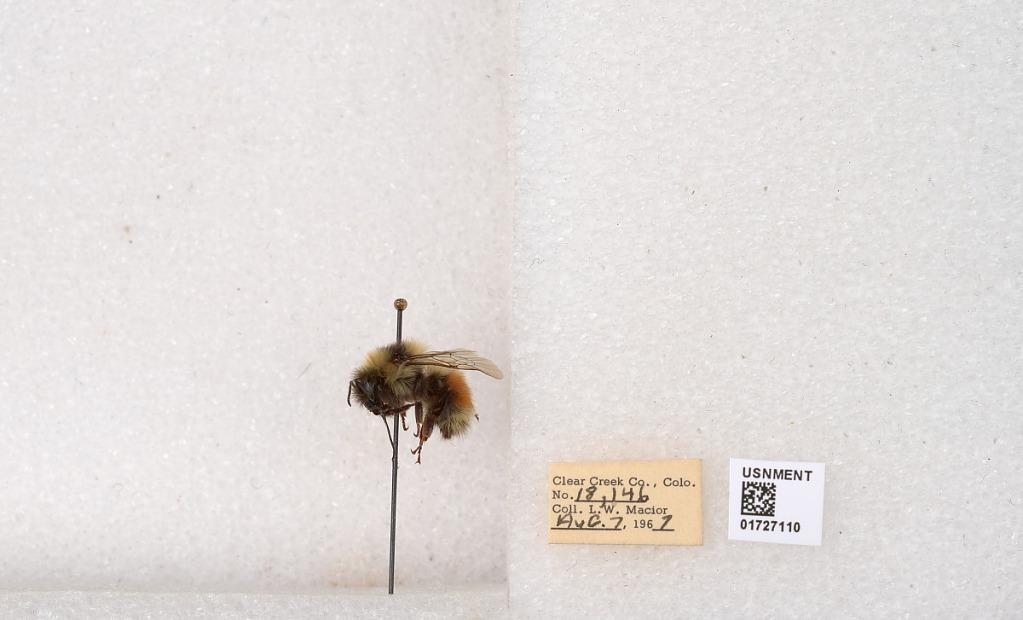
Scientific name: Bombus (Pyrobombus) sylvicola Kirby
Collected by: L. Macior
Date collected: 1967-8-7
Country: United States
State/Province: Colorado
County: Clear Creek
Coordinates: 39.6891, -105.644